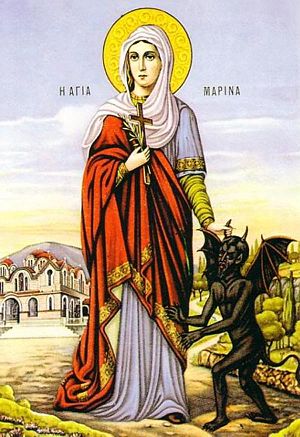
Sankt Margaretha
Sankt Margaretha var en ung kvinde, der led martyrdøden omkring år 305. Hun var datter af en hedensk patriark, men blev omvendt til kristendommen af sin amme. Den romerske guvernør i Antiokia gjorde tilnærmelser til Margaretha, men hun ville ikke gifte sig på grund af sin kristne tro. Legenden omkring hende er nedskrevet i det 9. århundrede og beretter, at hun i sit fængsel bliver opsøgt af djævelen i en drages skikkelse. Dragen ville sluge hende, men da hun gjorde korsets tegn måtte den onde vige igen. Under hendes martyrium udholdte hun mange pinsler, hvorfor tilskuerne lod sig omvende til den kristne tro. Enden blev dog, at hun blev halshugget.